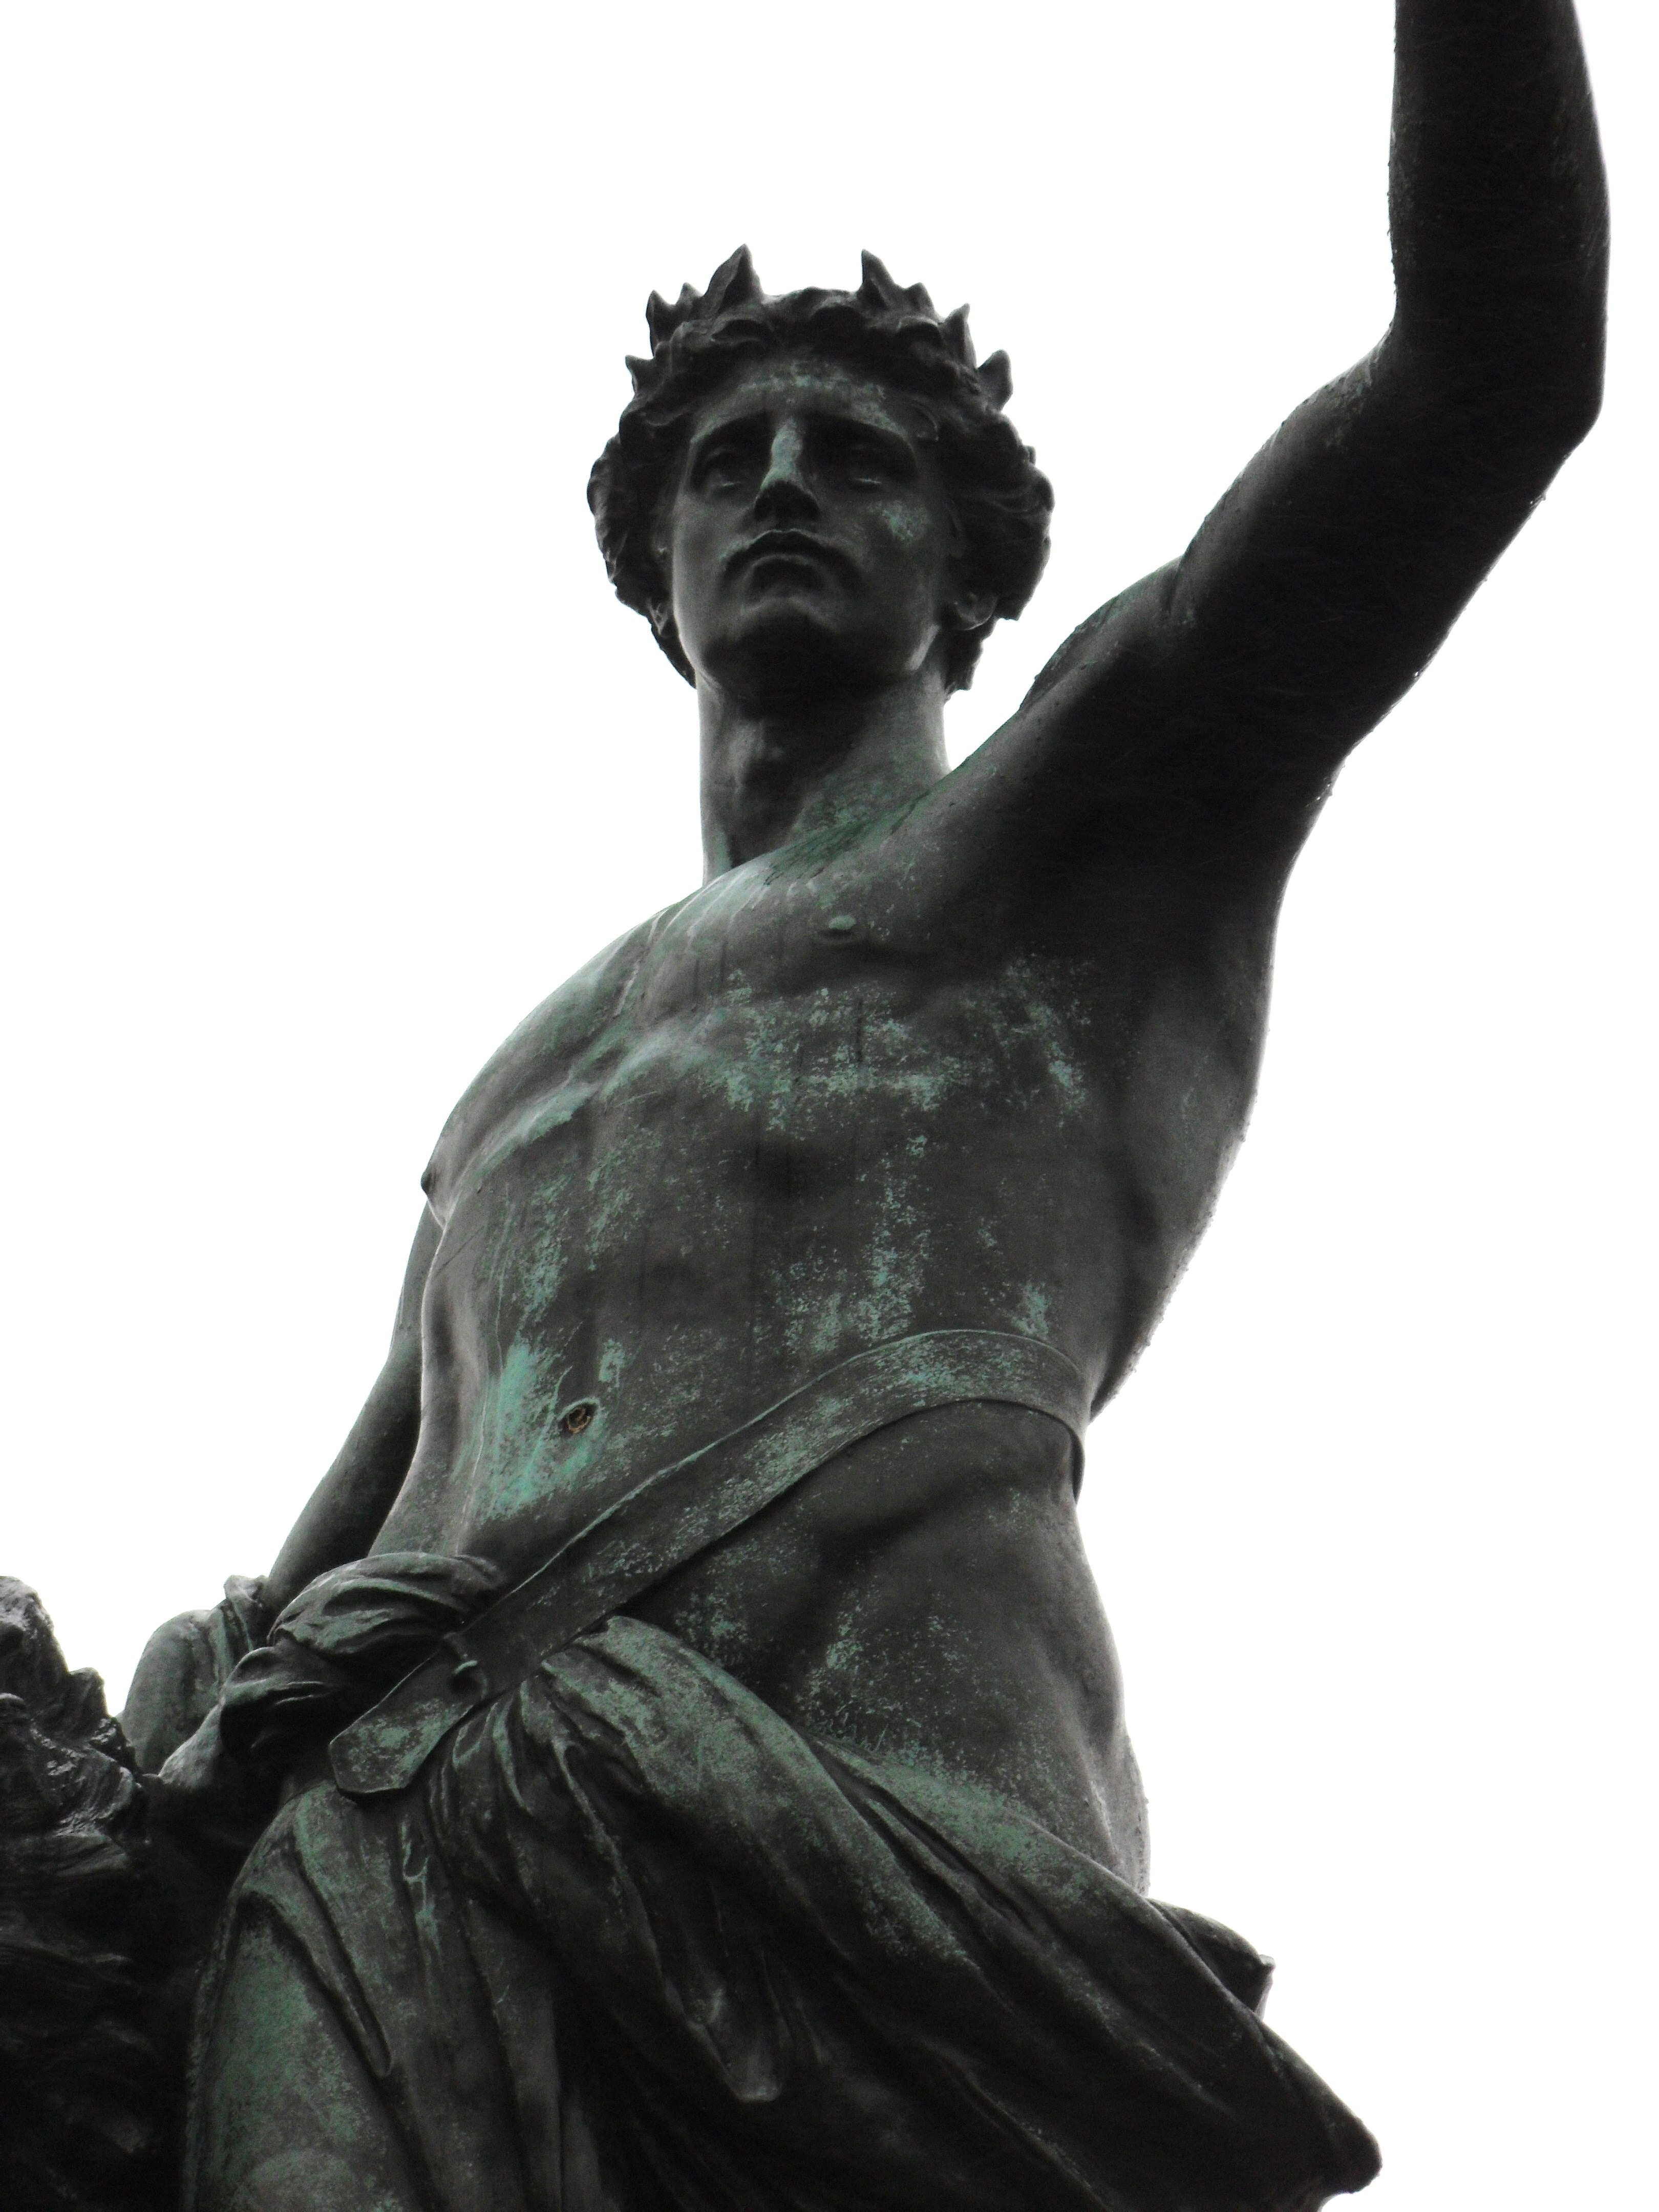
monument, statue, sculpture, london, art, bronze, bronze sculpture, classical sculpture